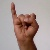
The image shows a hand gesture representing the letter 'I' in Indian Sign Language.